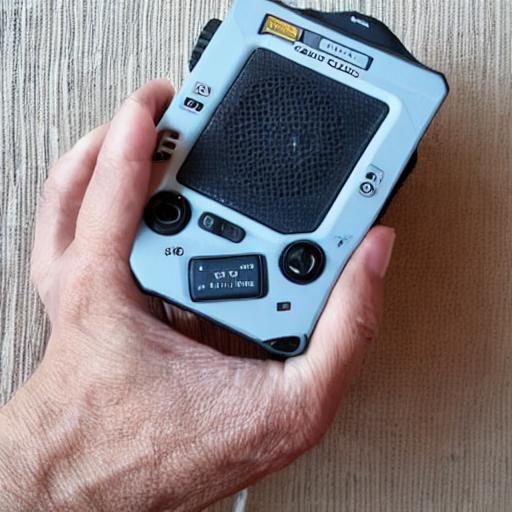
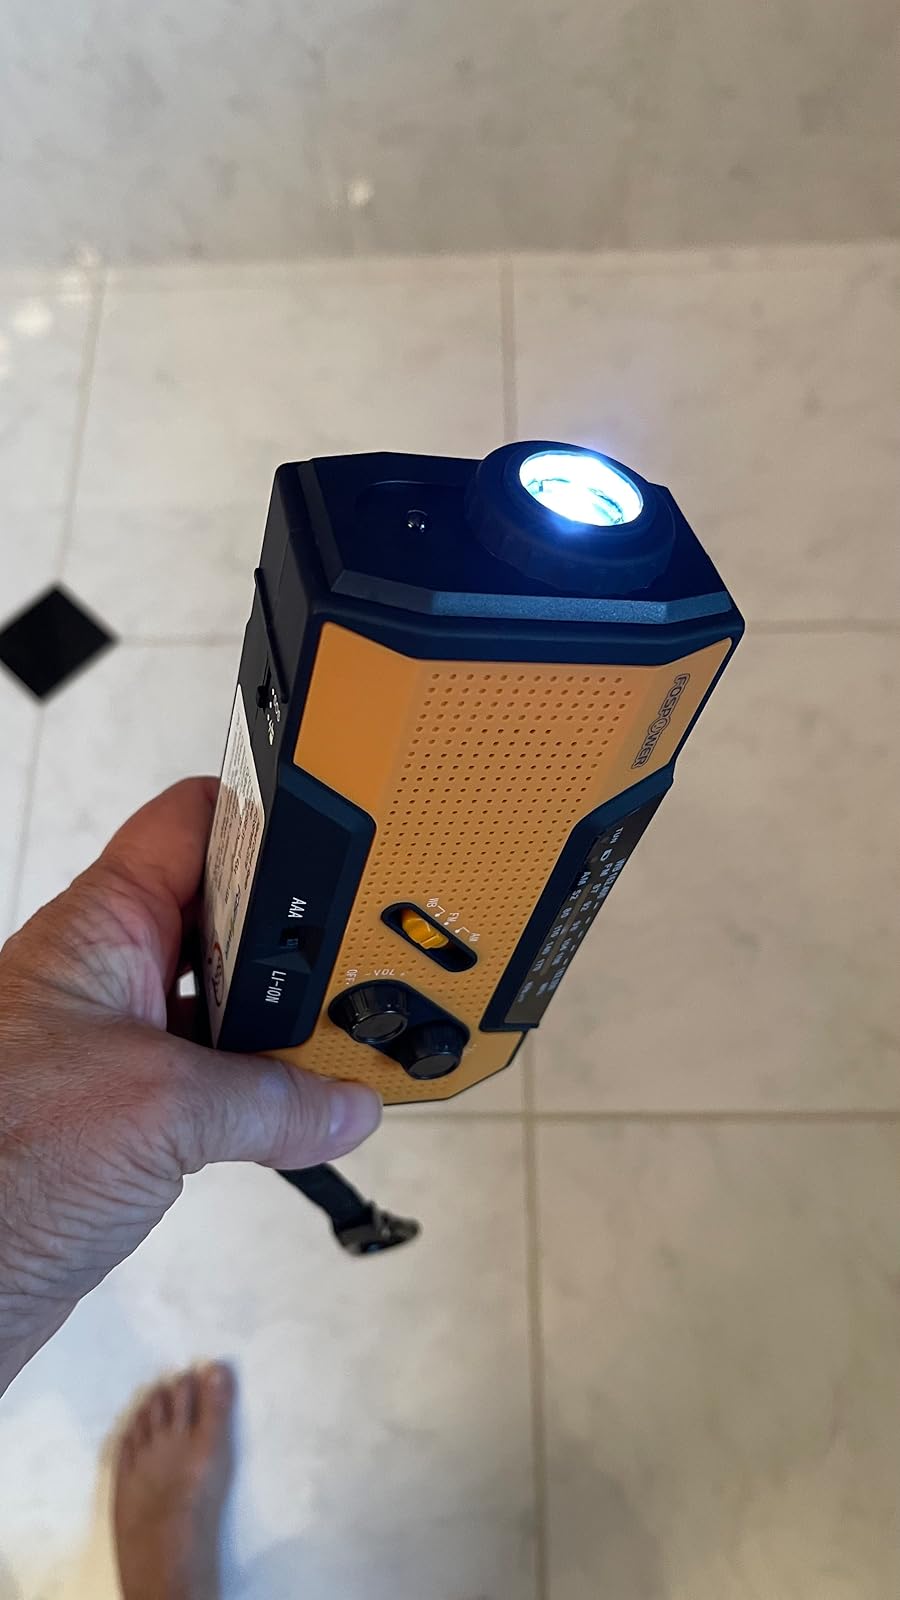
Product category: radio
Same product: no